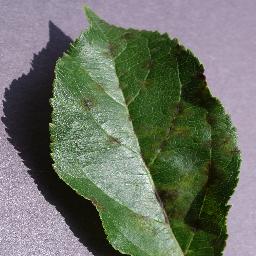
Label: Apple___Apple_scab